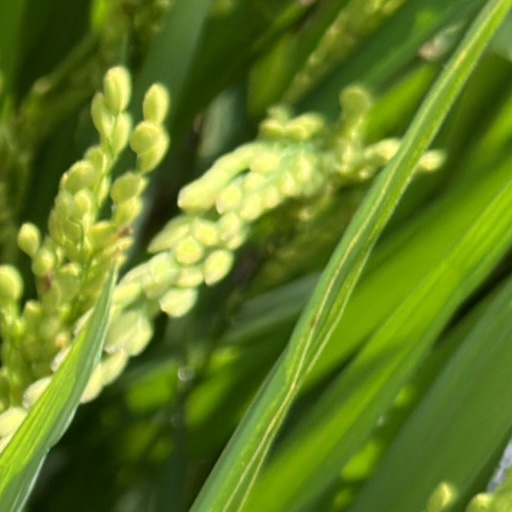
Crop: rice